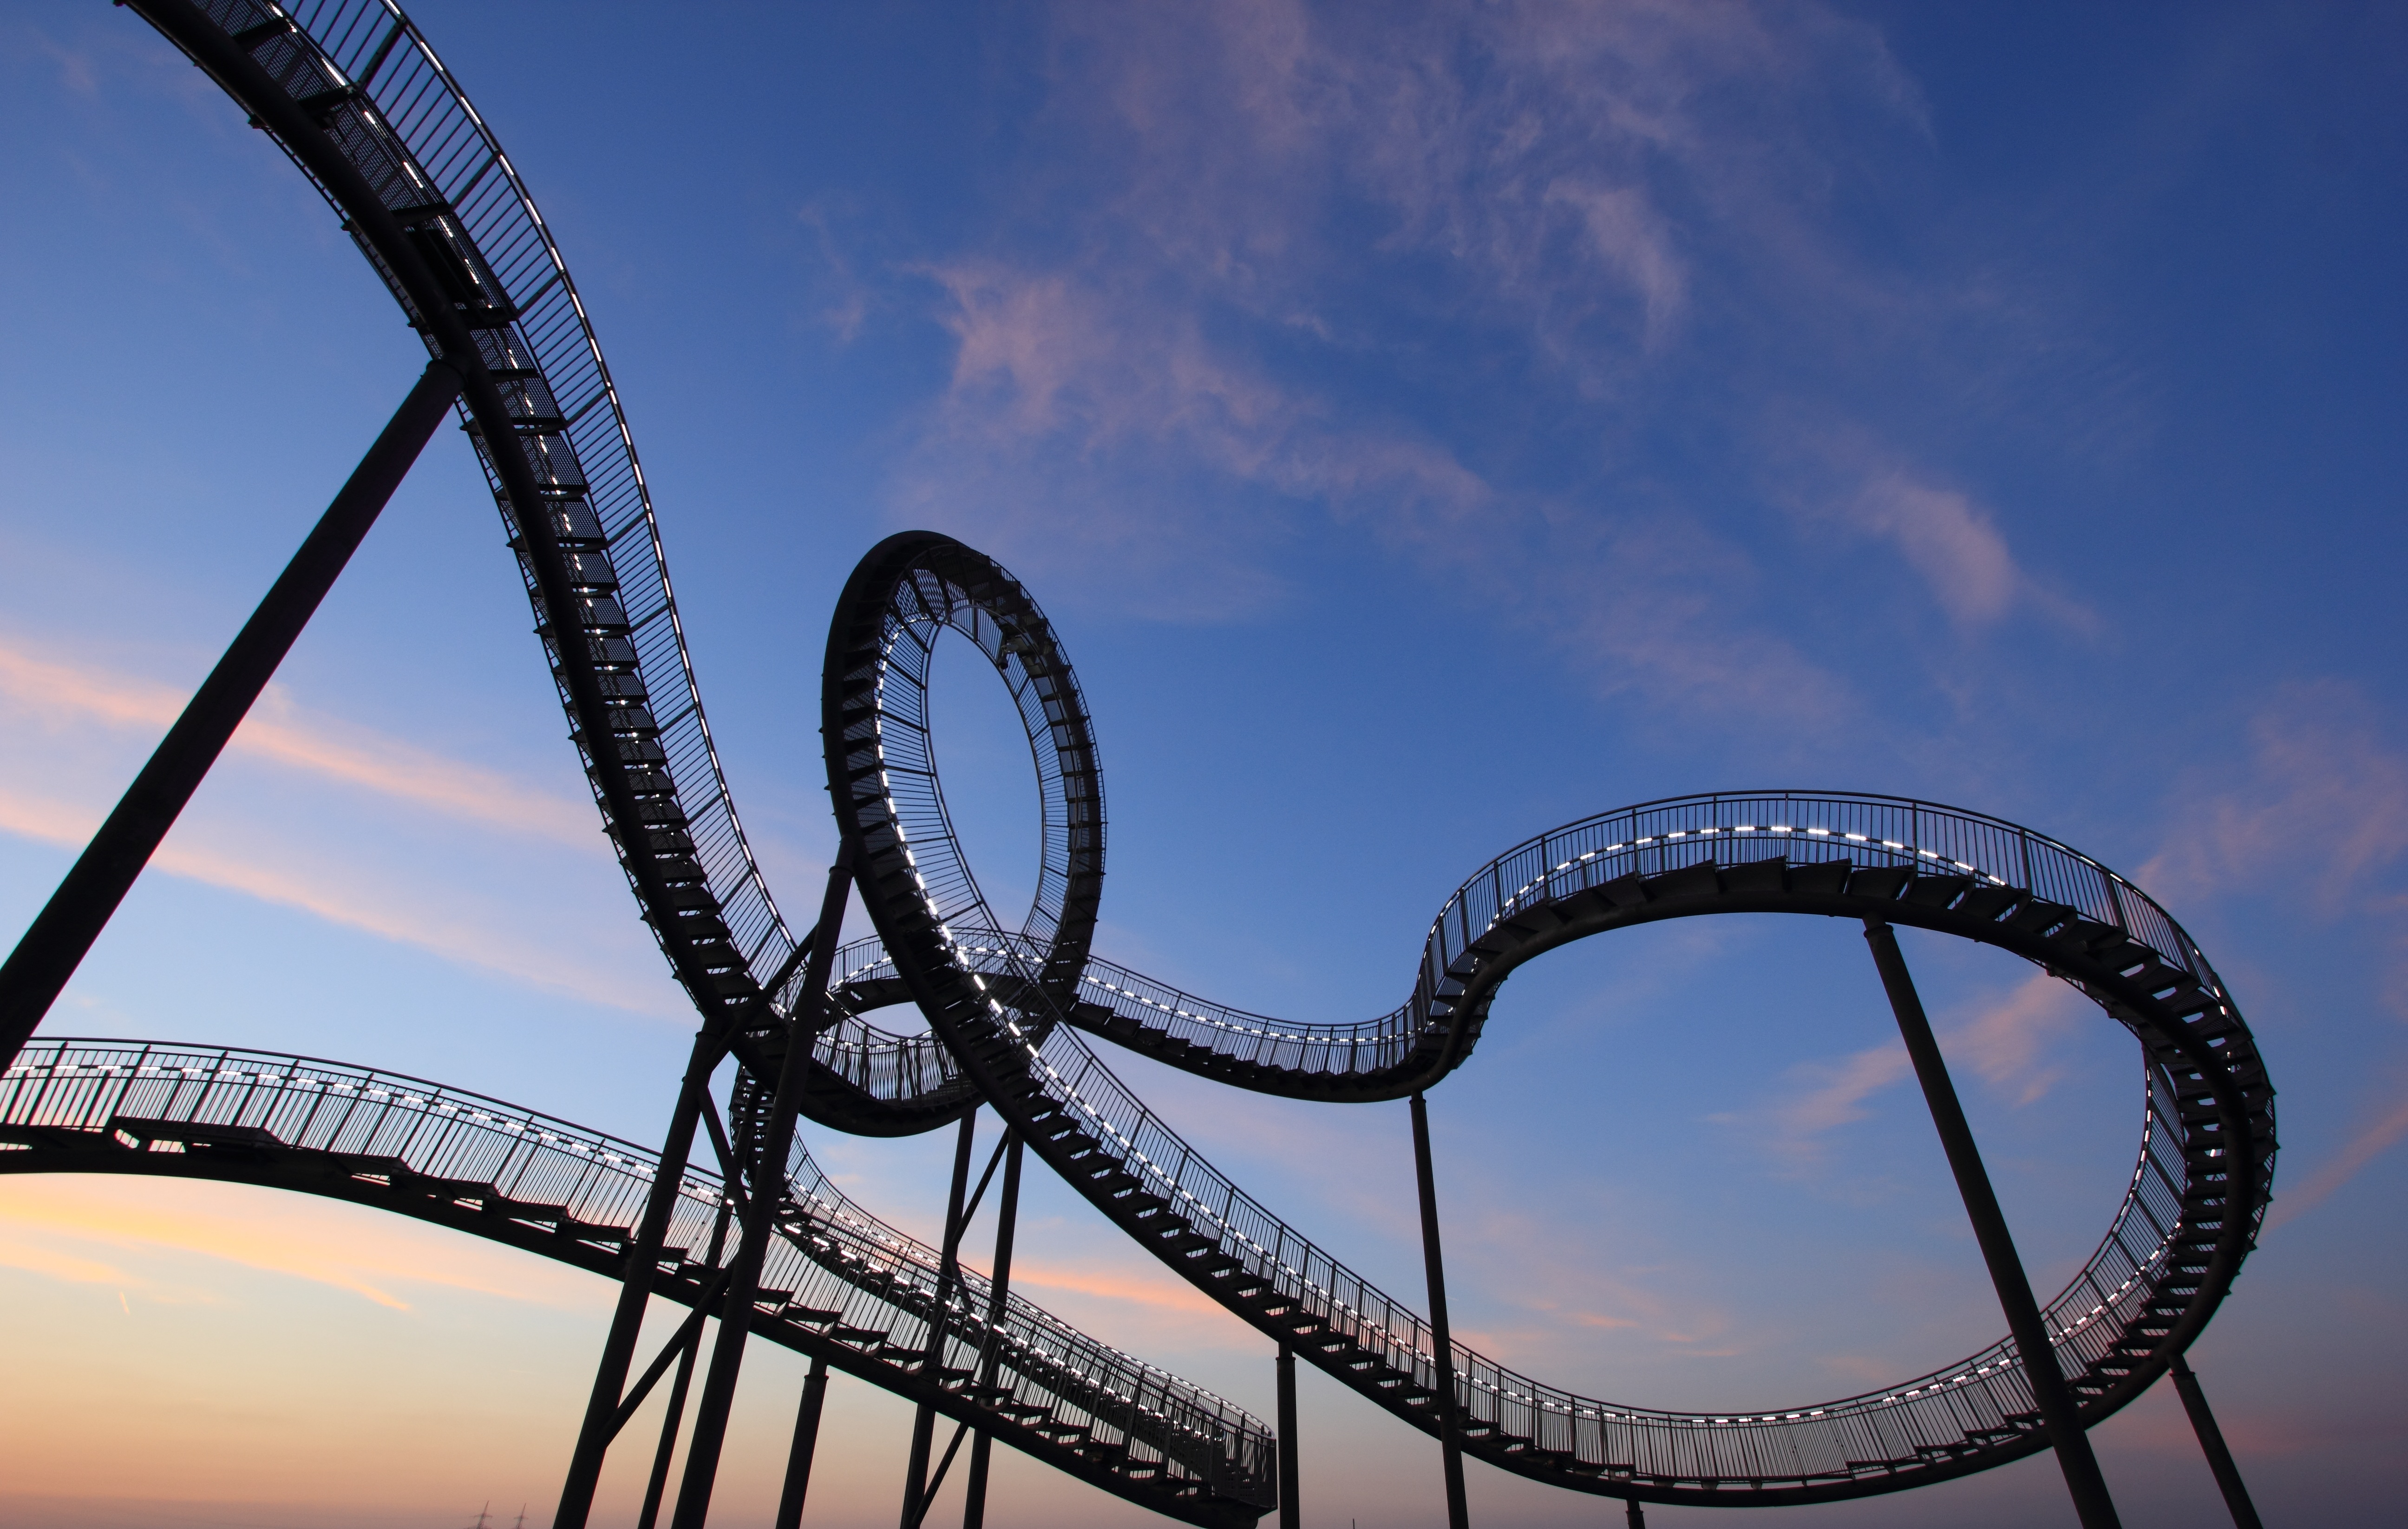
sky, wheel, recreation, amusement park, park, turtle, roller coaster, sculpture, art, tiger, germany, culture, duisburg, amusement ride, outdoor recreation, nonbuilding structure